Edward Garth-Turnour, 1st Earl Winterton

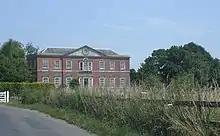
Shillinglee Park

Edward Garth-Turnour, 1st Earl Winterton FRS (1734 – 10 August 1788) was a British politician.